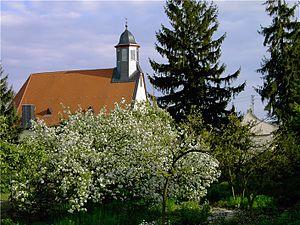
L'Église protestante de Worms-Leiselheim est située à l'entrée Est du village. Leiselheim est un quartier Ouest de Worms.